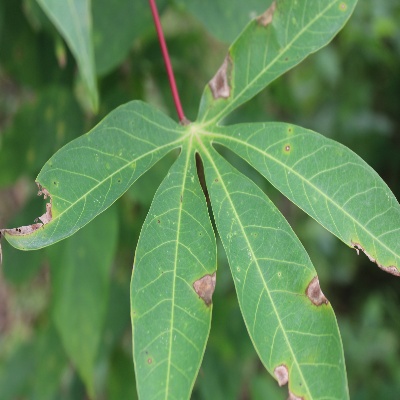
Crop: Cassava
Condition: brown spot